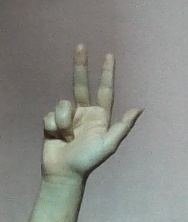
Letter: al